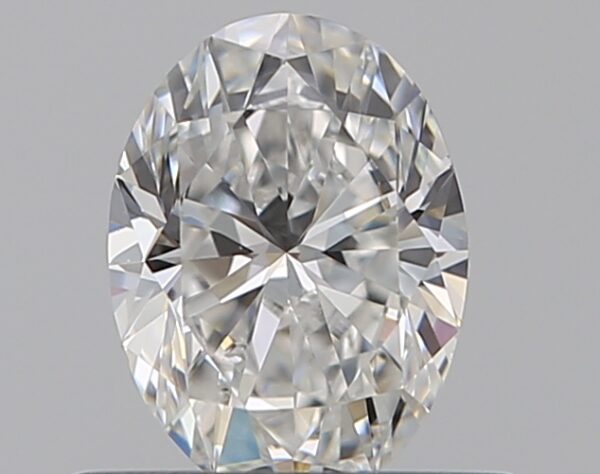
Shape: oval
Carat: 0.5
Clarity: VS1
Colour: E
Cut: EX
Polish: EX
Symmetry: VG
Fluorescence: M
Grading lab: GIA
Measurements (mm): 6.1 x 4.49 x 2.82